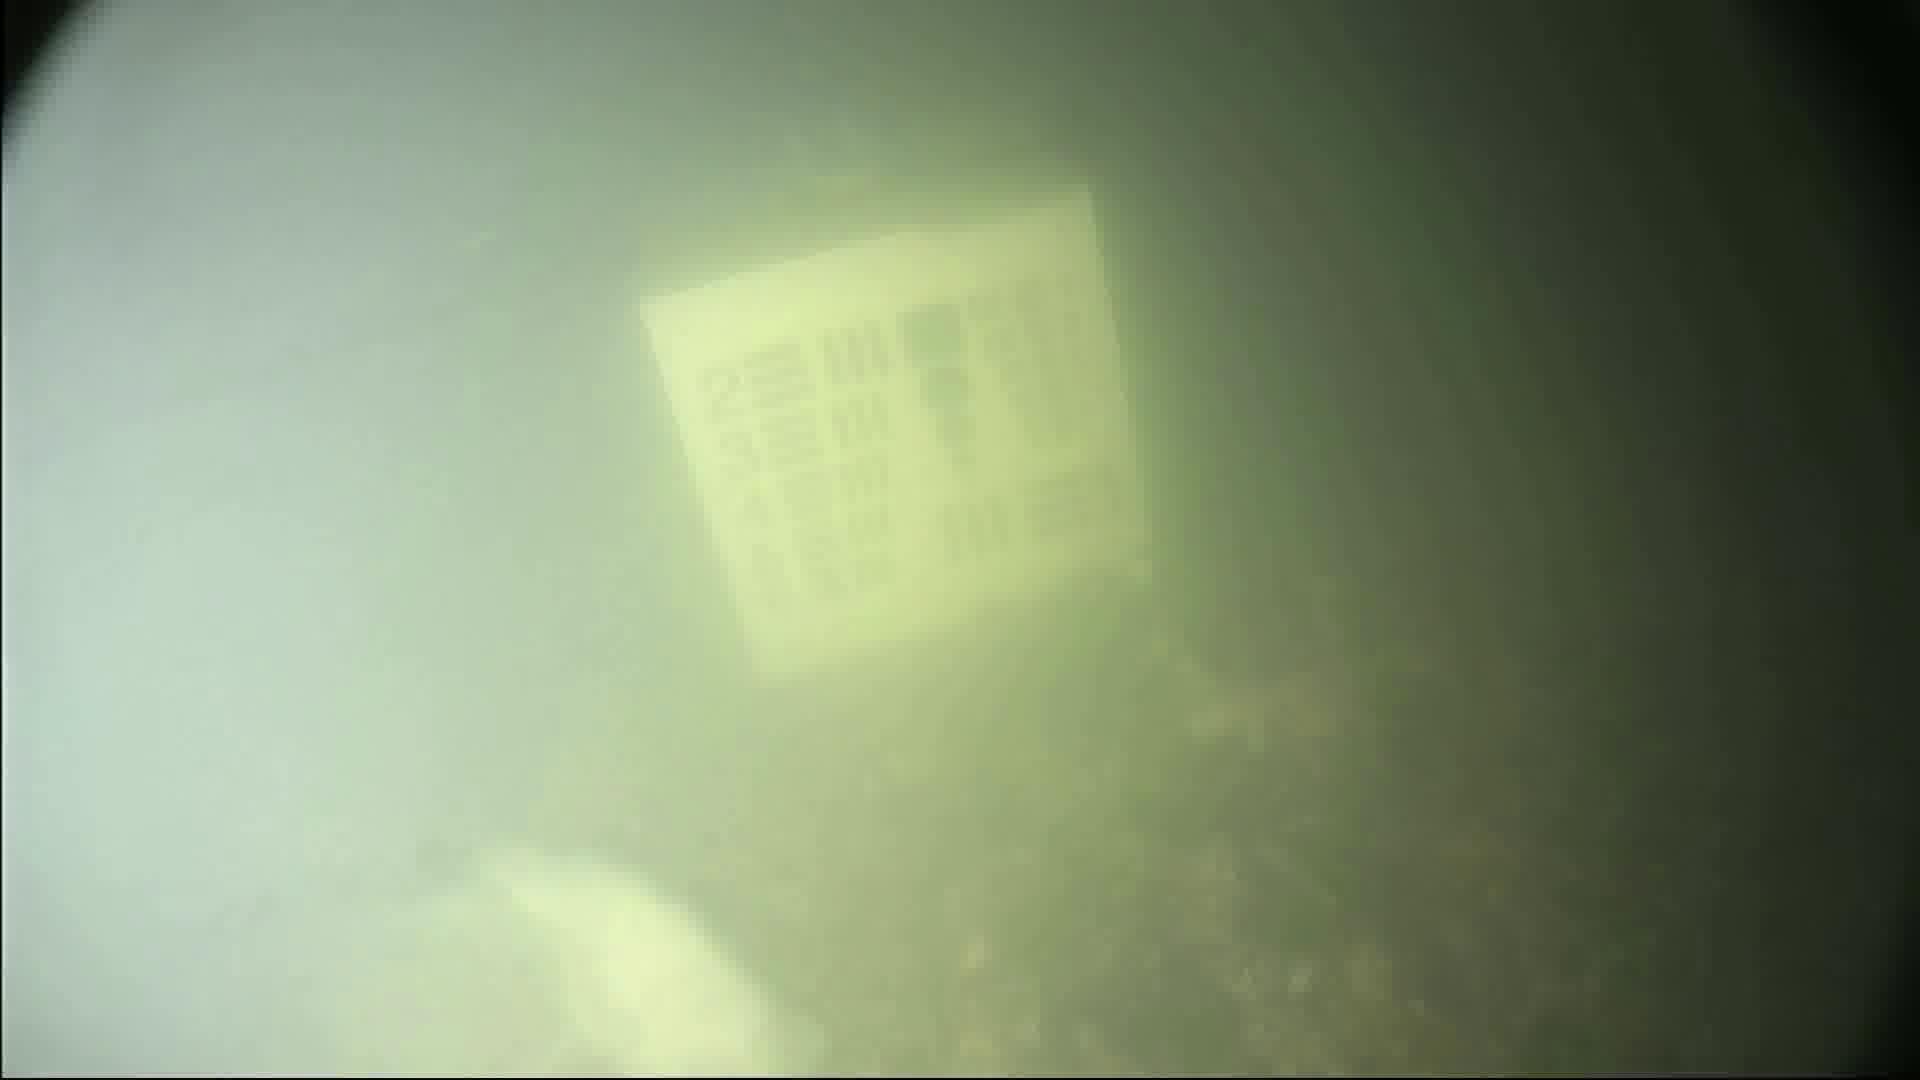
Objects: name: fish
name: crab